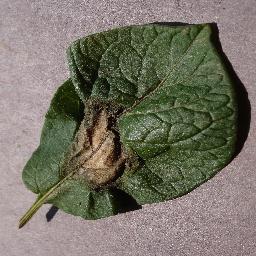
Label: Potato___Late_blight